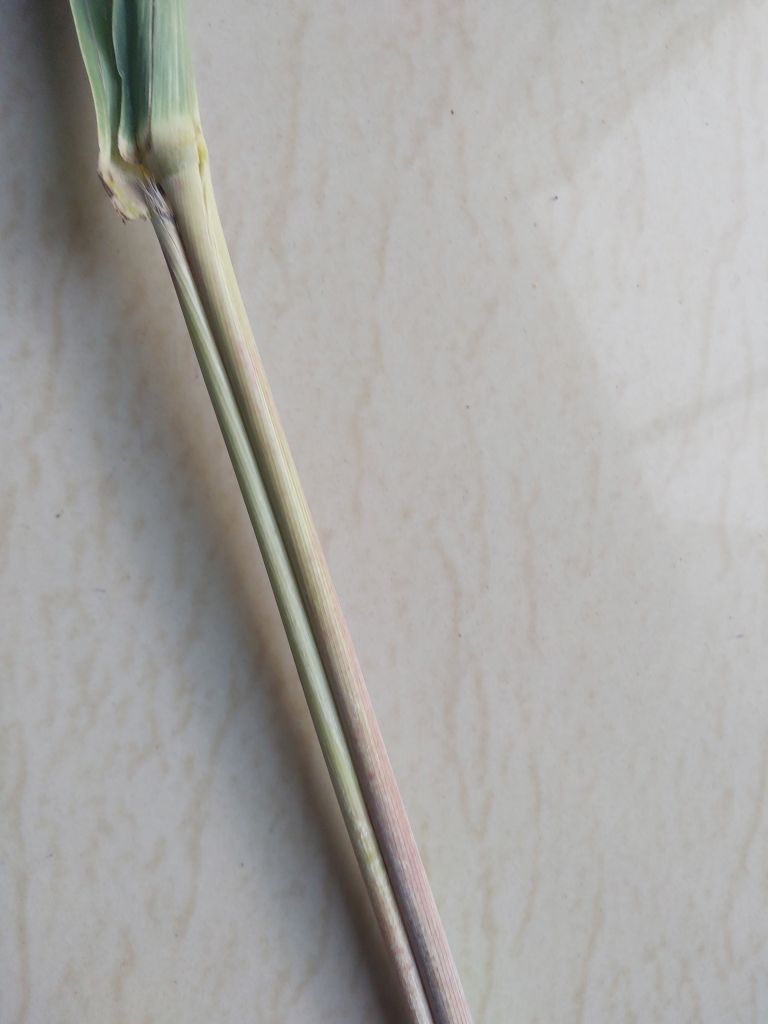
Label: Smut